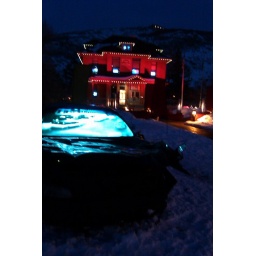
outside New Frontiers building. Those are all video screens in the windows, including in the car in the foreground